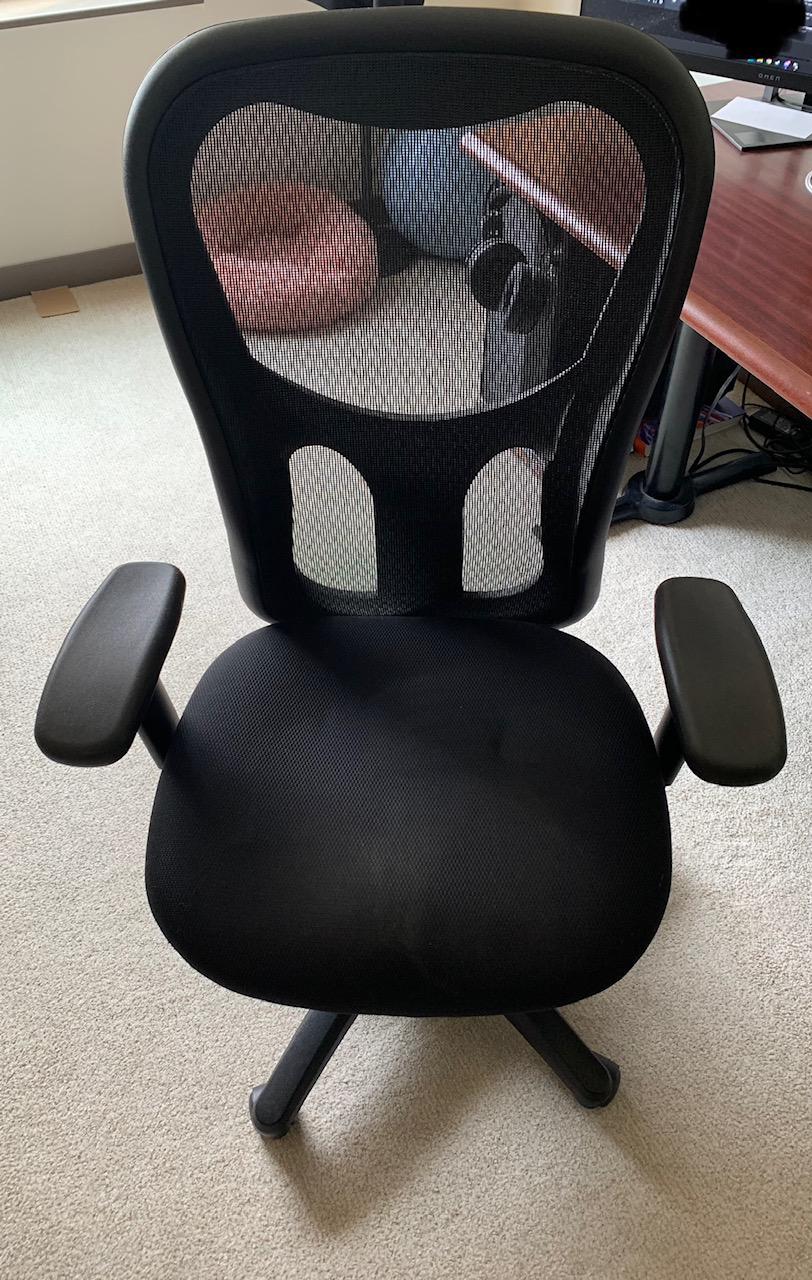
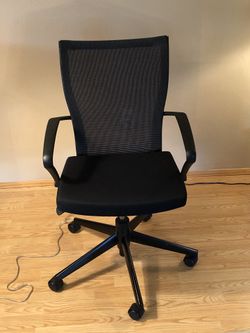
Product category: items_chair
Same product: no